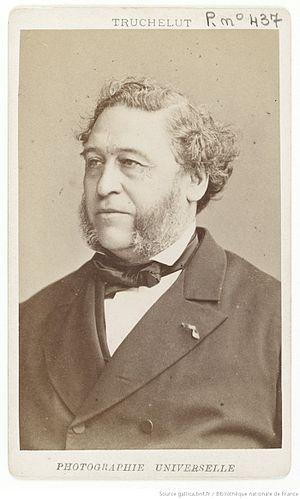
Photographie de Paul Thénard btv1b8450099k
Paul Thénard, également appelé baron Thénard ou Arnould Paul-Edmond Thénard est né le 6 octobre 1819 à Paris, et mort le 8 août 1884 à Talmay. Cet agronome est connu pour avoir participé à la maîtrise du phylloxera.